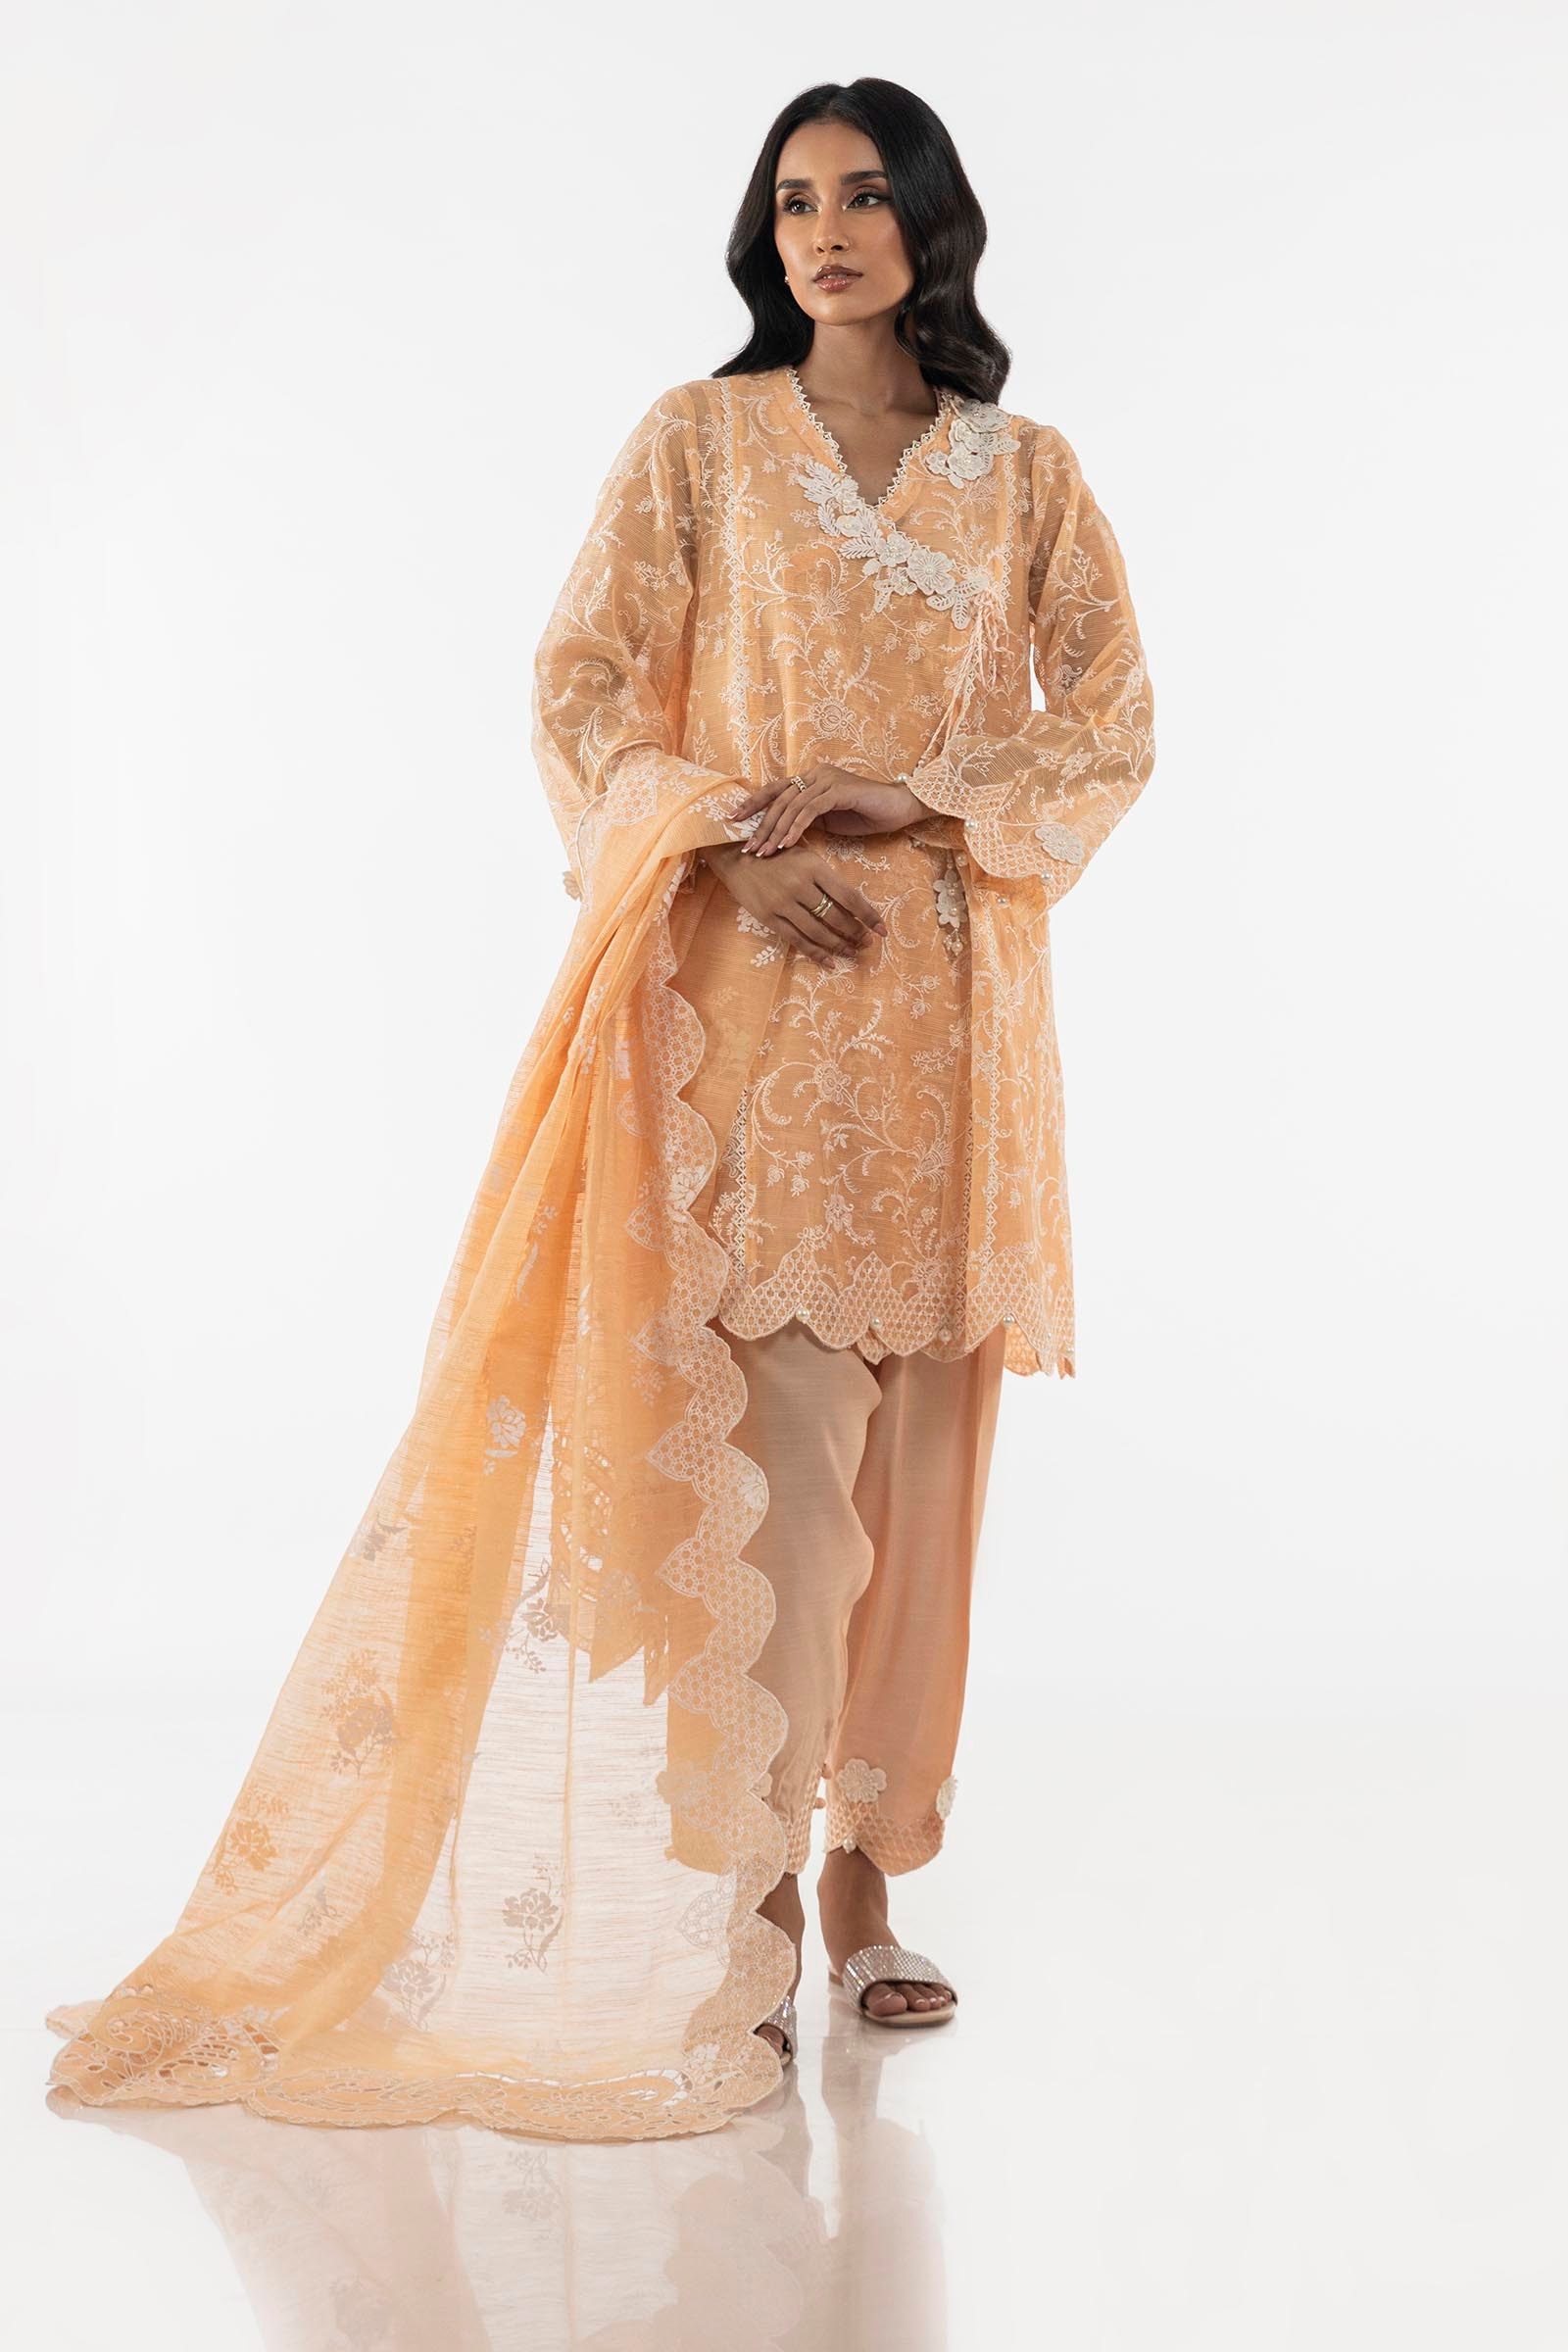
peach khan embroidered salwar suit